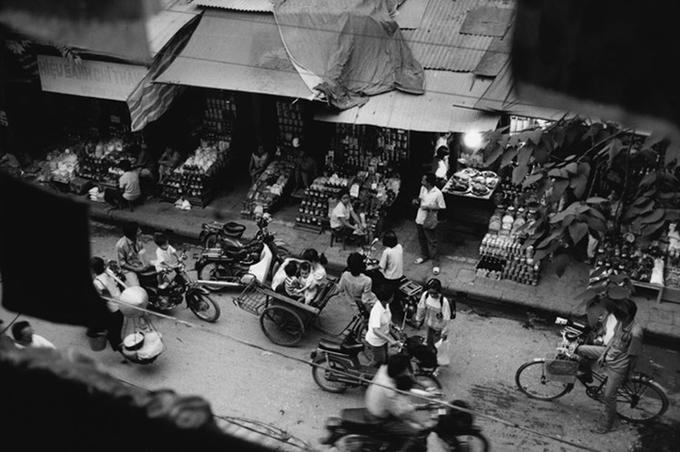
quang cảnh này được chụp ở một góc của một khu chợ